Ballantynes

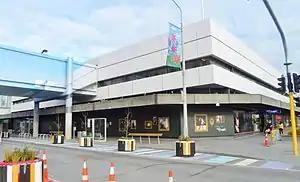
Ballantynes Christchurch on the corner of Colombo and Cashel streets

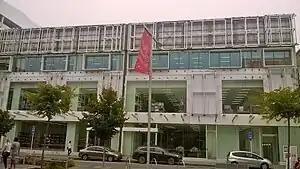
The partially completed four level Ballantynes extension at 43 Lichfield Street in 2020

The company traces its origins back to a millinery and drapery business that began in the front room of a Cashel Street residence in 1854. After being named "Dunstable House" and growing through owners and buildings, it was purchased by John Ballantyne in 1872. The business was managed as a series of partnerships involving Ballantyne family members until formed as the company J. Ballantyne & Co. in 1920.